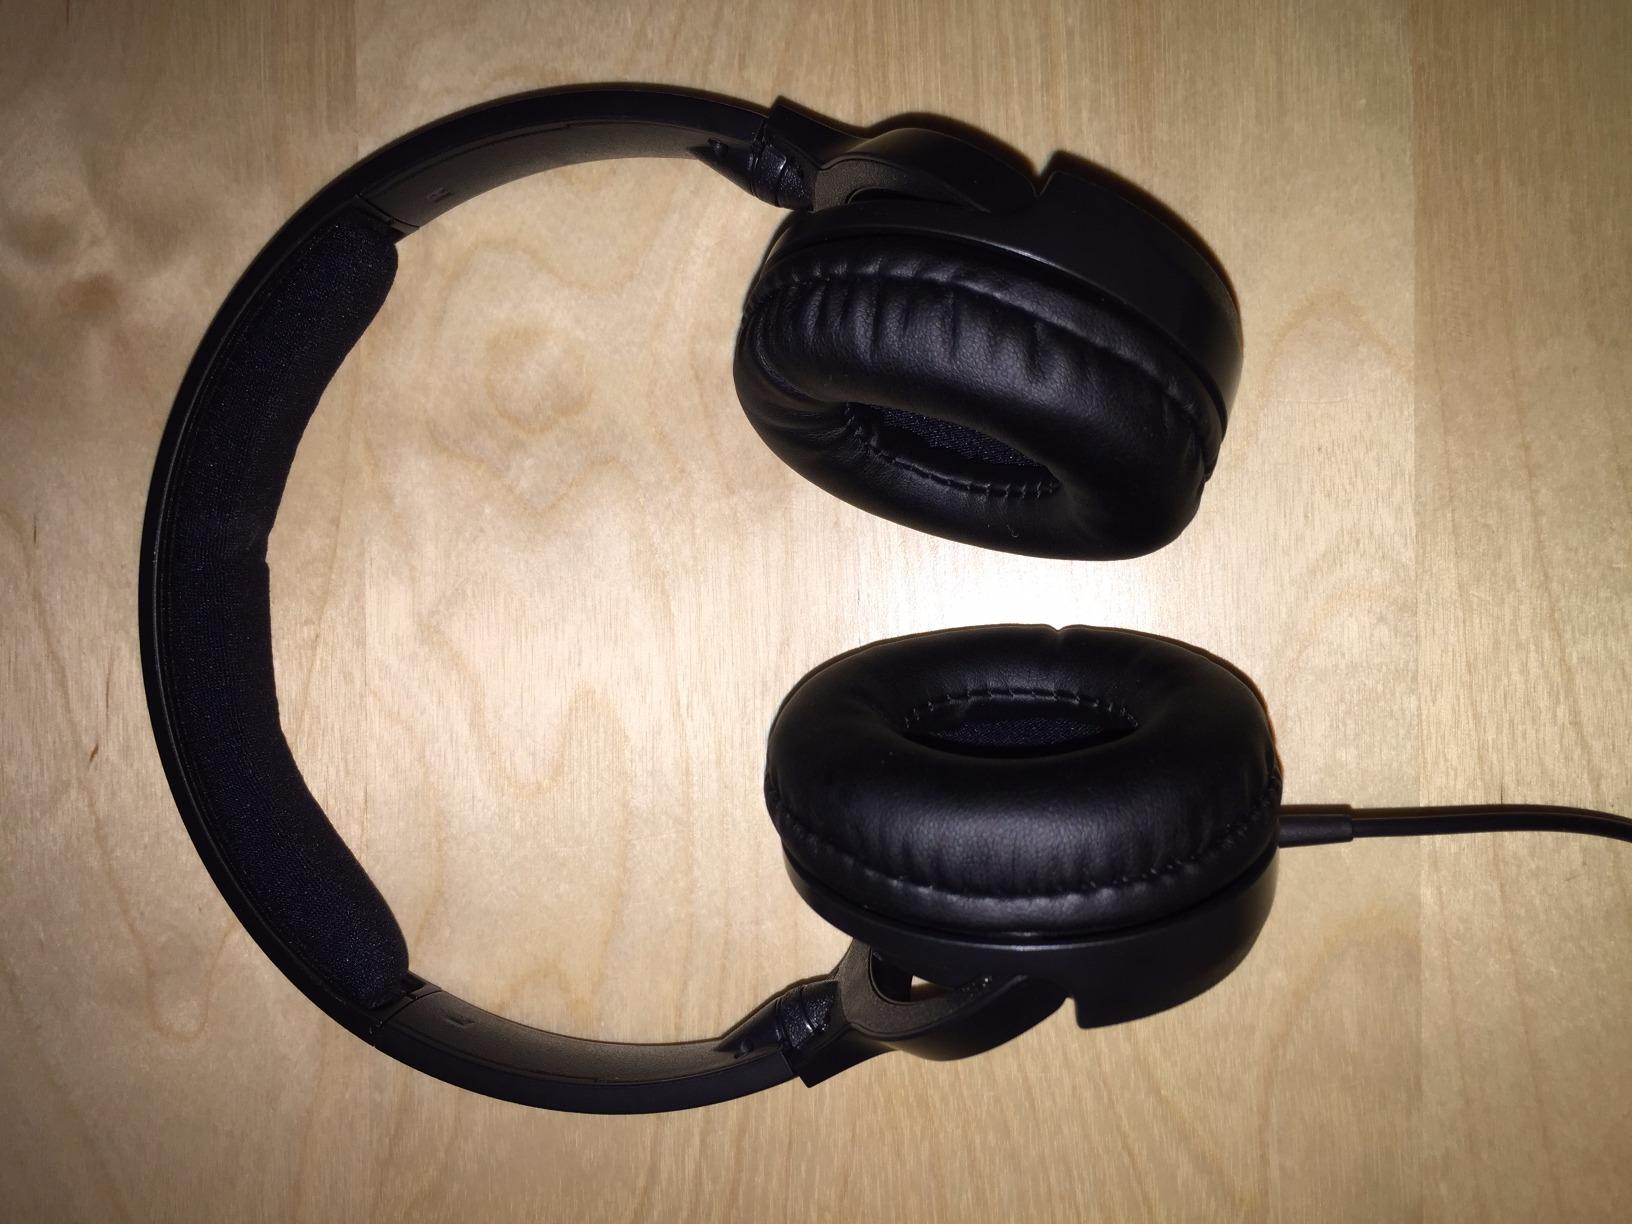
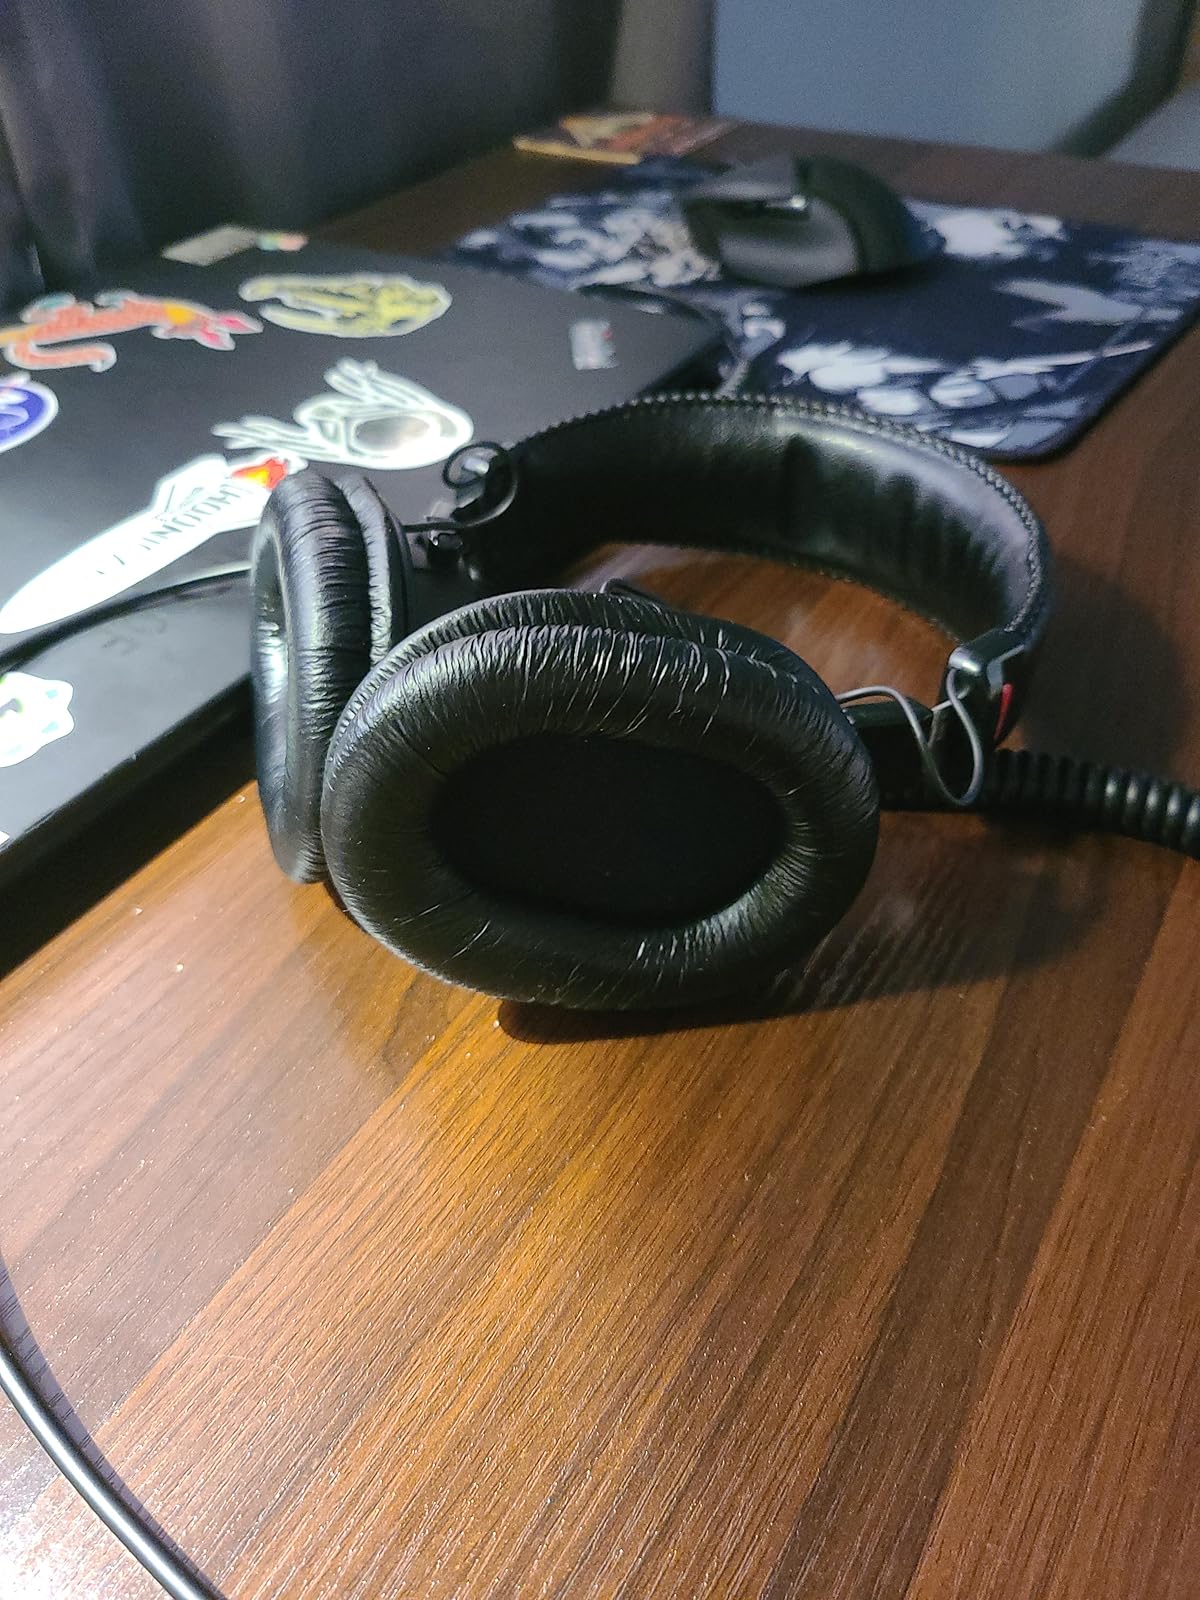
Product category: headphones
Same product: no